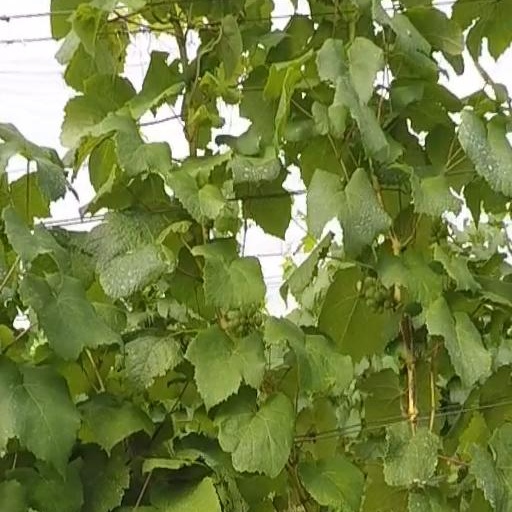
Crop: grape